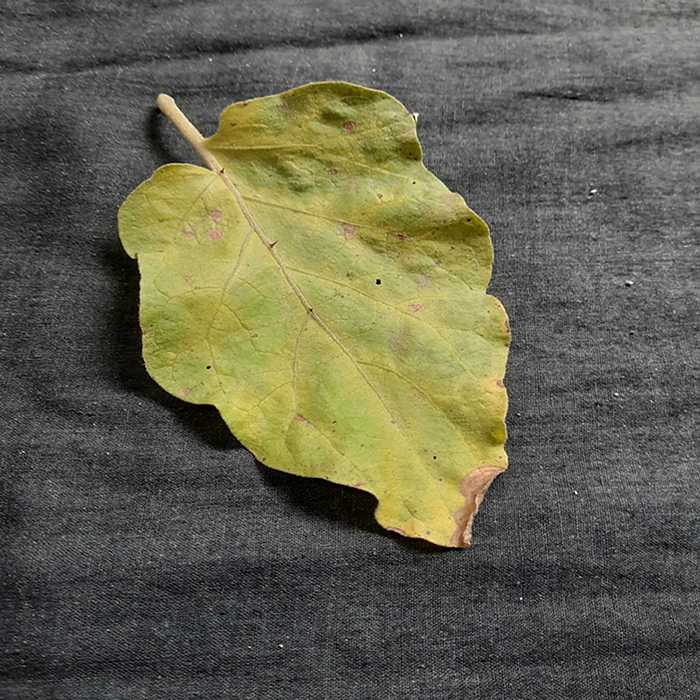
Plant: Eggplant
Label: Eggplant verticillium wilt